Christian Bale

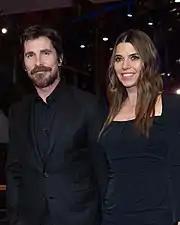
Bale and his wife, Sibi Blažić, at the 69th Berlin International Film Festival in 2019

For the 2018 biographical comedy drama "Vice", written and directed by Adam McKay, Bale underwent a major body transformation once again, as he gained over and shaved his head to portray US Vice President Dick Cheney. He described Cheney, who is reckoned the most influential and loathed vice president in US history, as "quiet and secretive". The film reunited Bale with Amy Adams, with whom he had co-starred in "The Fighter" and "American Hustle". It received positive reviews, and "The Guardian"s Peter Bradshaw commended Bale's "terrifically and in fact rather scarily plausible" Cheney impersonation. Lauded by critics, the performance won Bale the Golden Globe Award for Best Actor – Motion Picture Musical or Comedy and garnered him an Academy Award nomination. During his acceptance speech at the 76th Golden Globe Awards, Bale thanked Satan for inspiring his Cheney portrayal, which elicited a response from Cheney's daughter and US Representative Liz Cheney, who stated that Bale ruined his opportunity to play "a real superhero".